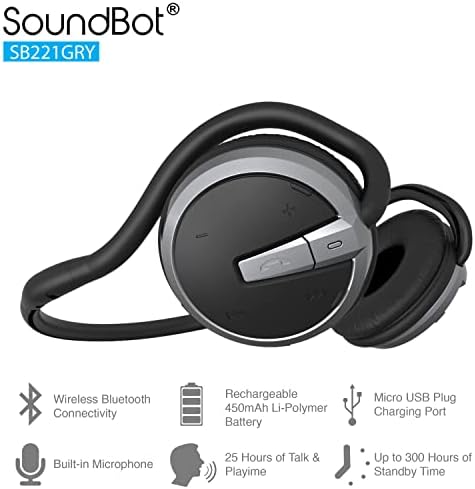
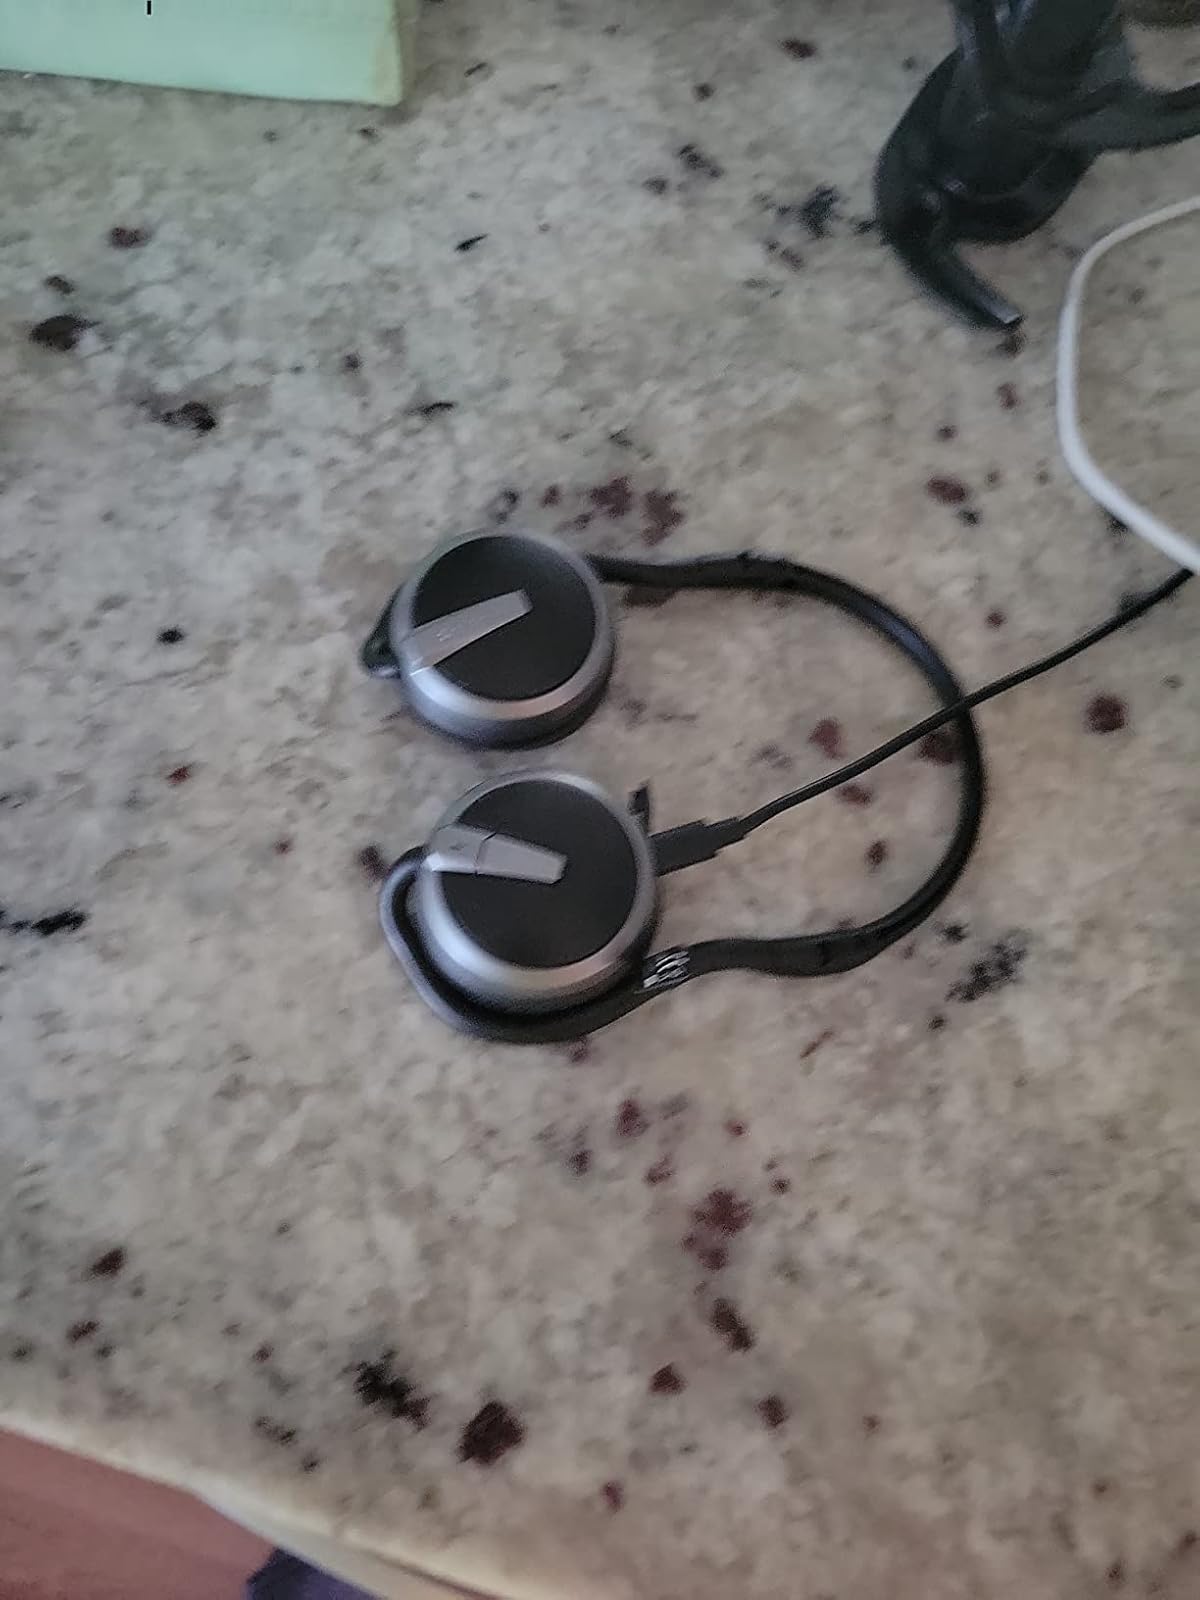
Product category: headphones
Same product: yes